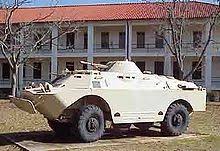
Label: BTR